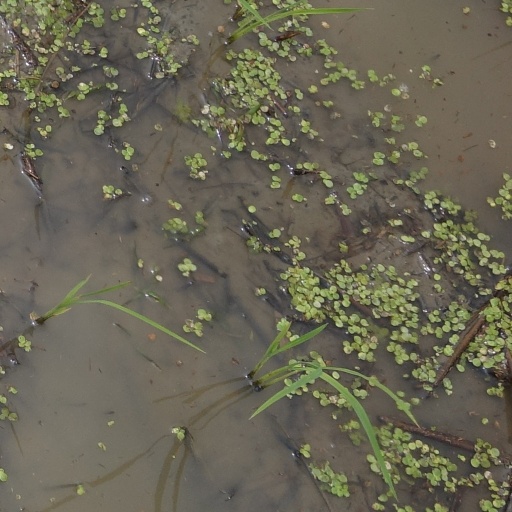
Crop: rice